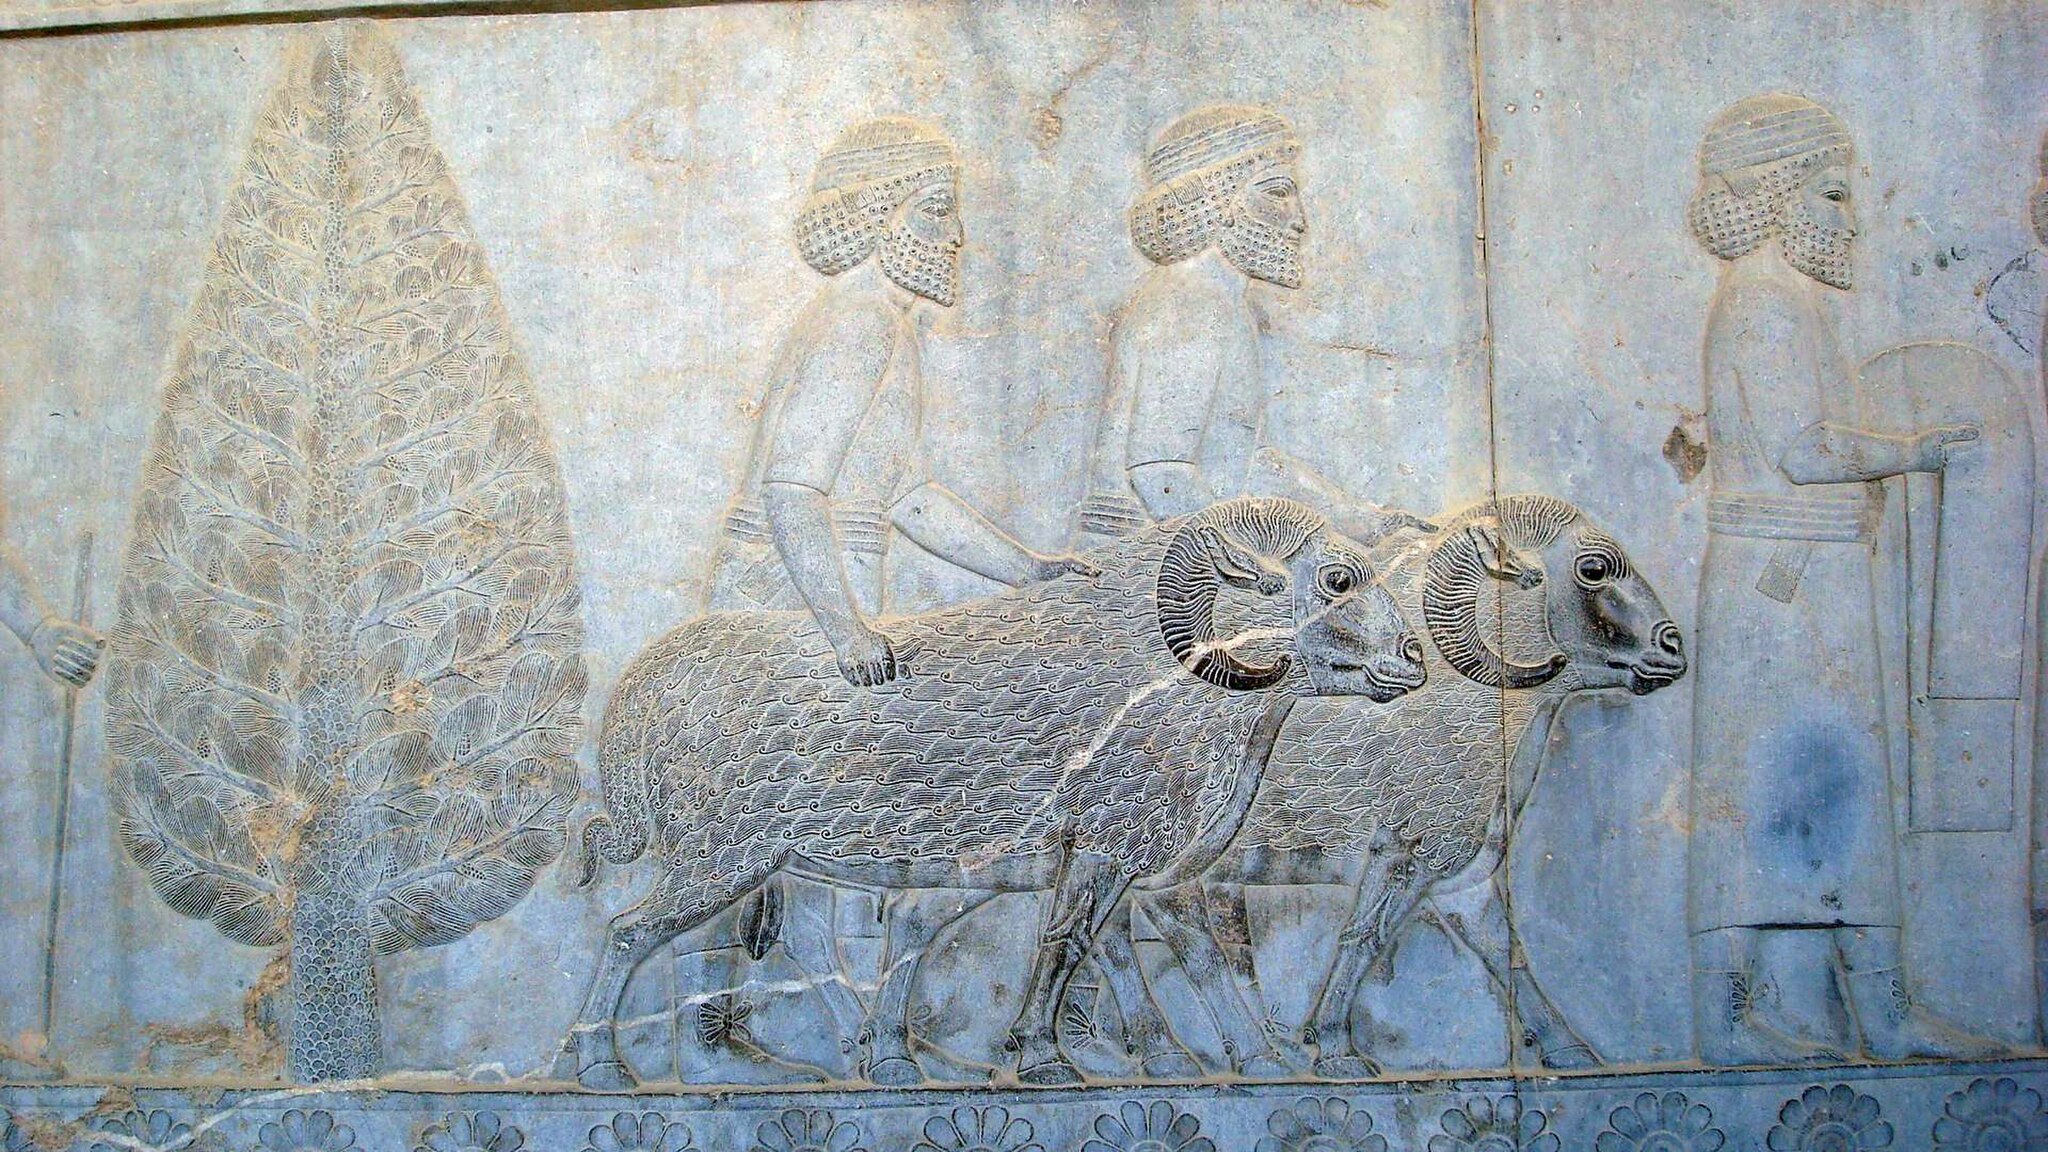
Title: Persepolis17
Description: persepolis
Categories: GFDL, License migration redundant, Self-published work, Files with coordinates missing SDC location of creation, 2010 in Persepolis, Assyrian delegation, Apadana